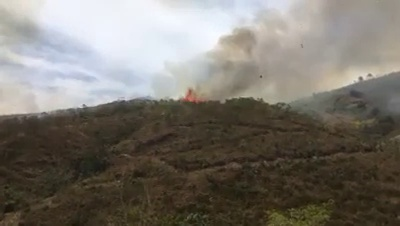
Fire: no
Smoke: yes